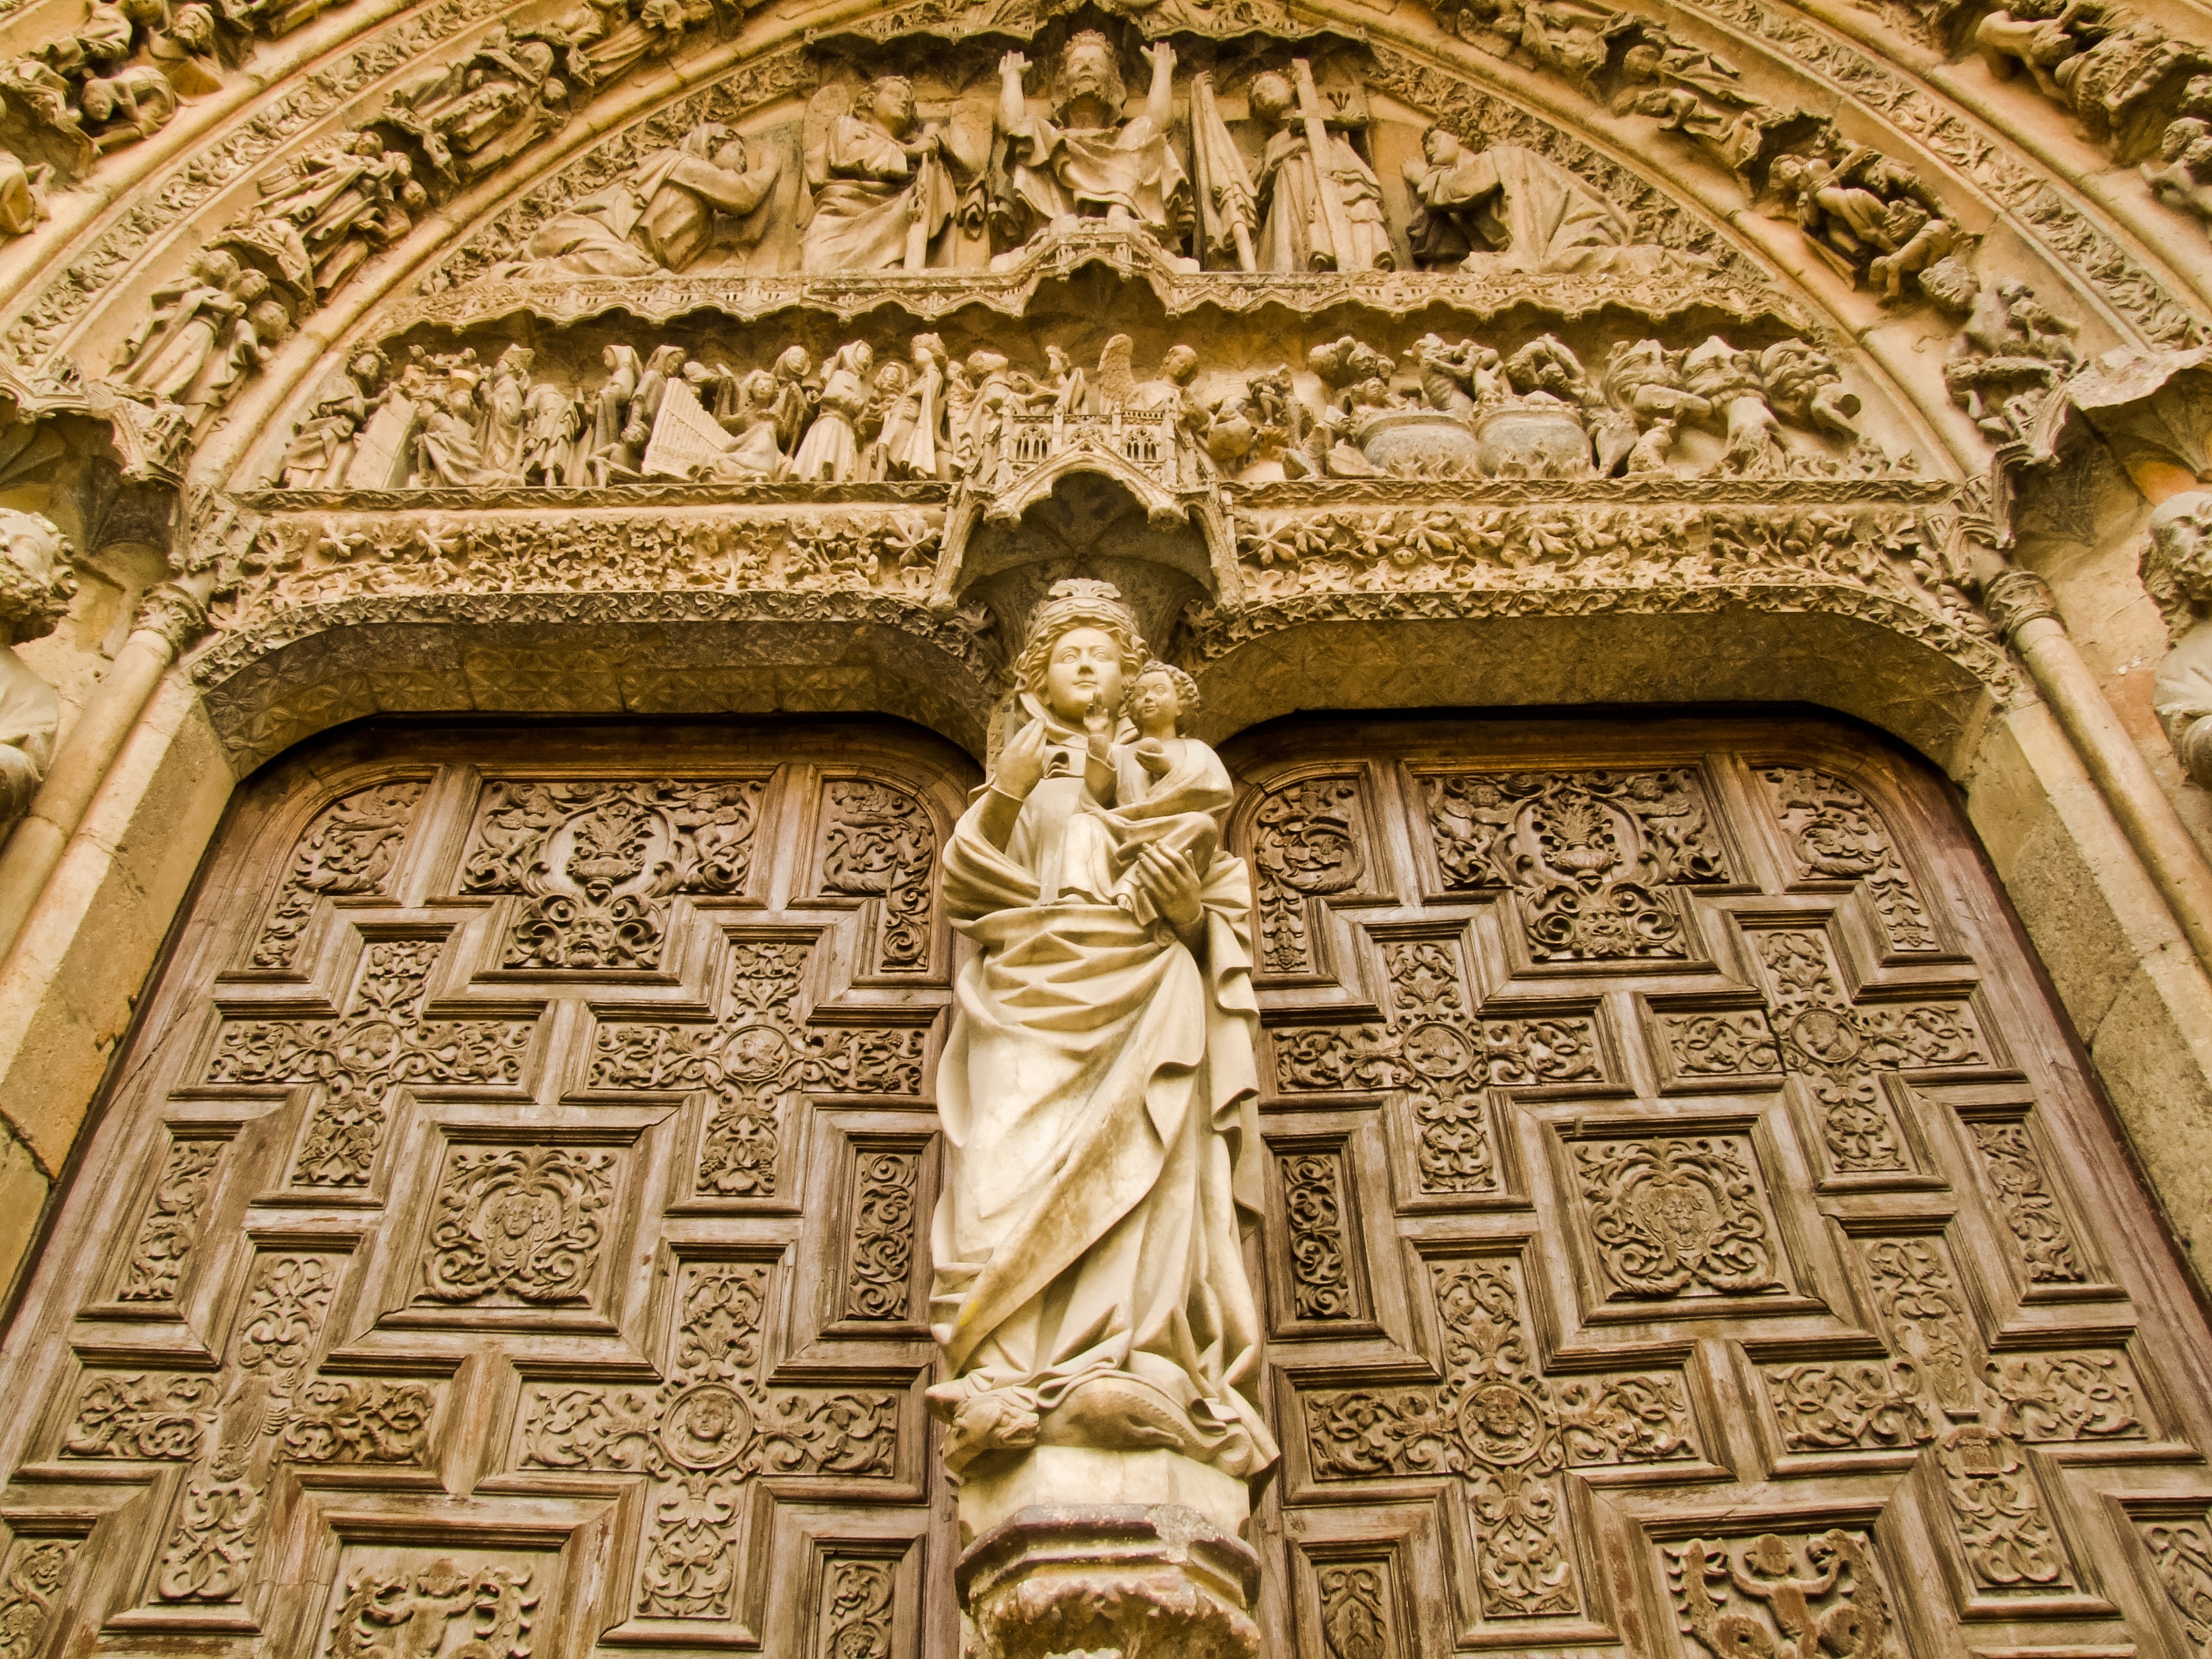
building, palace, monument, arch, religion, cathedral, place of worship, baptistery, spain, temple, leon, basilica, carving, archaeological site, stone carving, ancient history, byzantine architecture